The Wanderer (Burney novel)

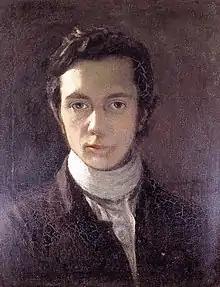
Critic William Hazlitt's harsh review of "The Wanderer" helped turn public opinion against it.

"The Wanderer" was published in five volumes by Longman, Hurst, Rees, Orme and Brown on 28 March 1814. Burney was one of the most popular novelists in Britain at the beginning of the 19th century, but she had not published a novel since 1796. "The Wanderer" was greatly anticipated and Longman printed a large first edition of 3,000 copies. All of these copies were sold to booksellers before the novel's actual release. Believing the novel would be a best-seller, they issued a second edition of 1,000 copies on 15 April 1814 and planned three additional ones. However, compared to Burney's earlier novels, "The Wanderer" was not a success. Only 461 copies of the second edition were sold during 1814 and over the next ten years, only 74. The leftovers were pulped.